Plein, The Hague

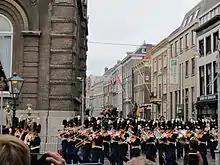
The Central Royal Military Band of the Netherlands Army on Plein

Plein or het Plein is a town square in the old city centre of The Hague in the Netherlands.